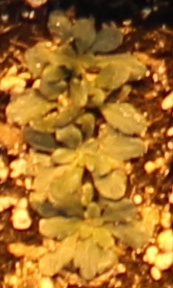
Label: Horseweed